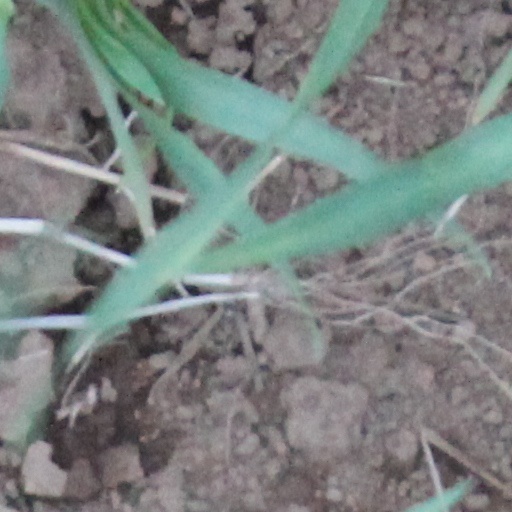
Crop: wheat